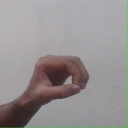
अक्षर: औ